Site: brandenburg
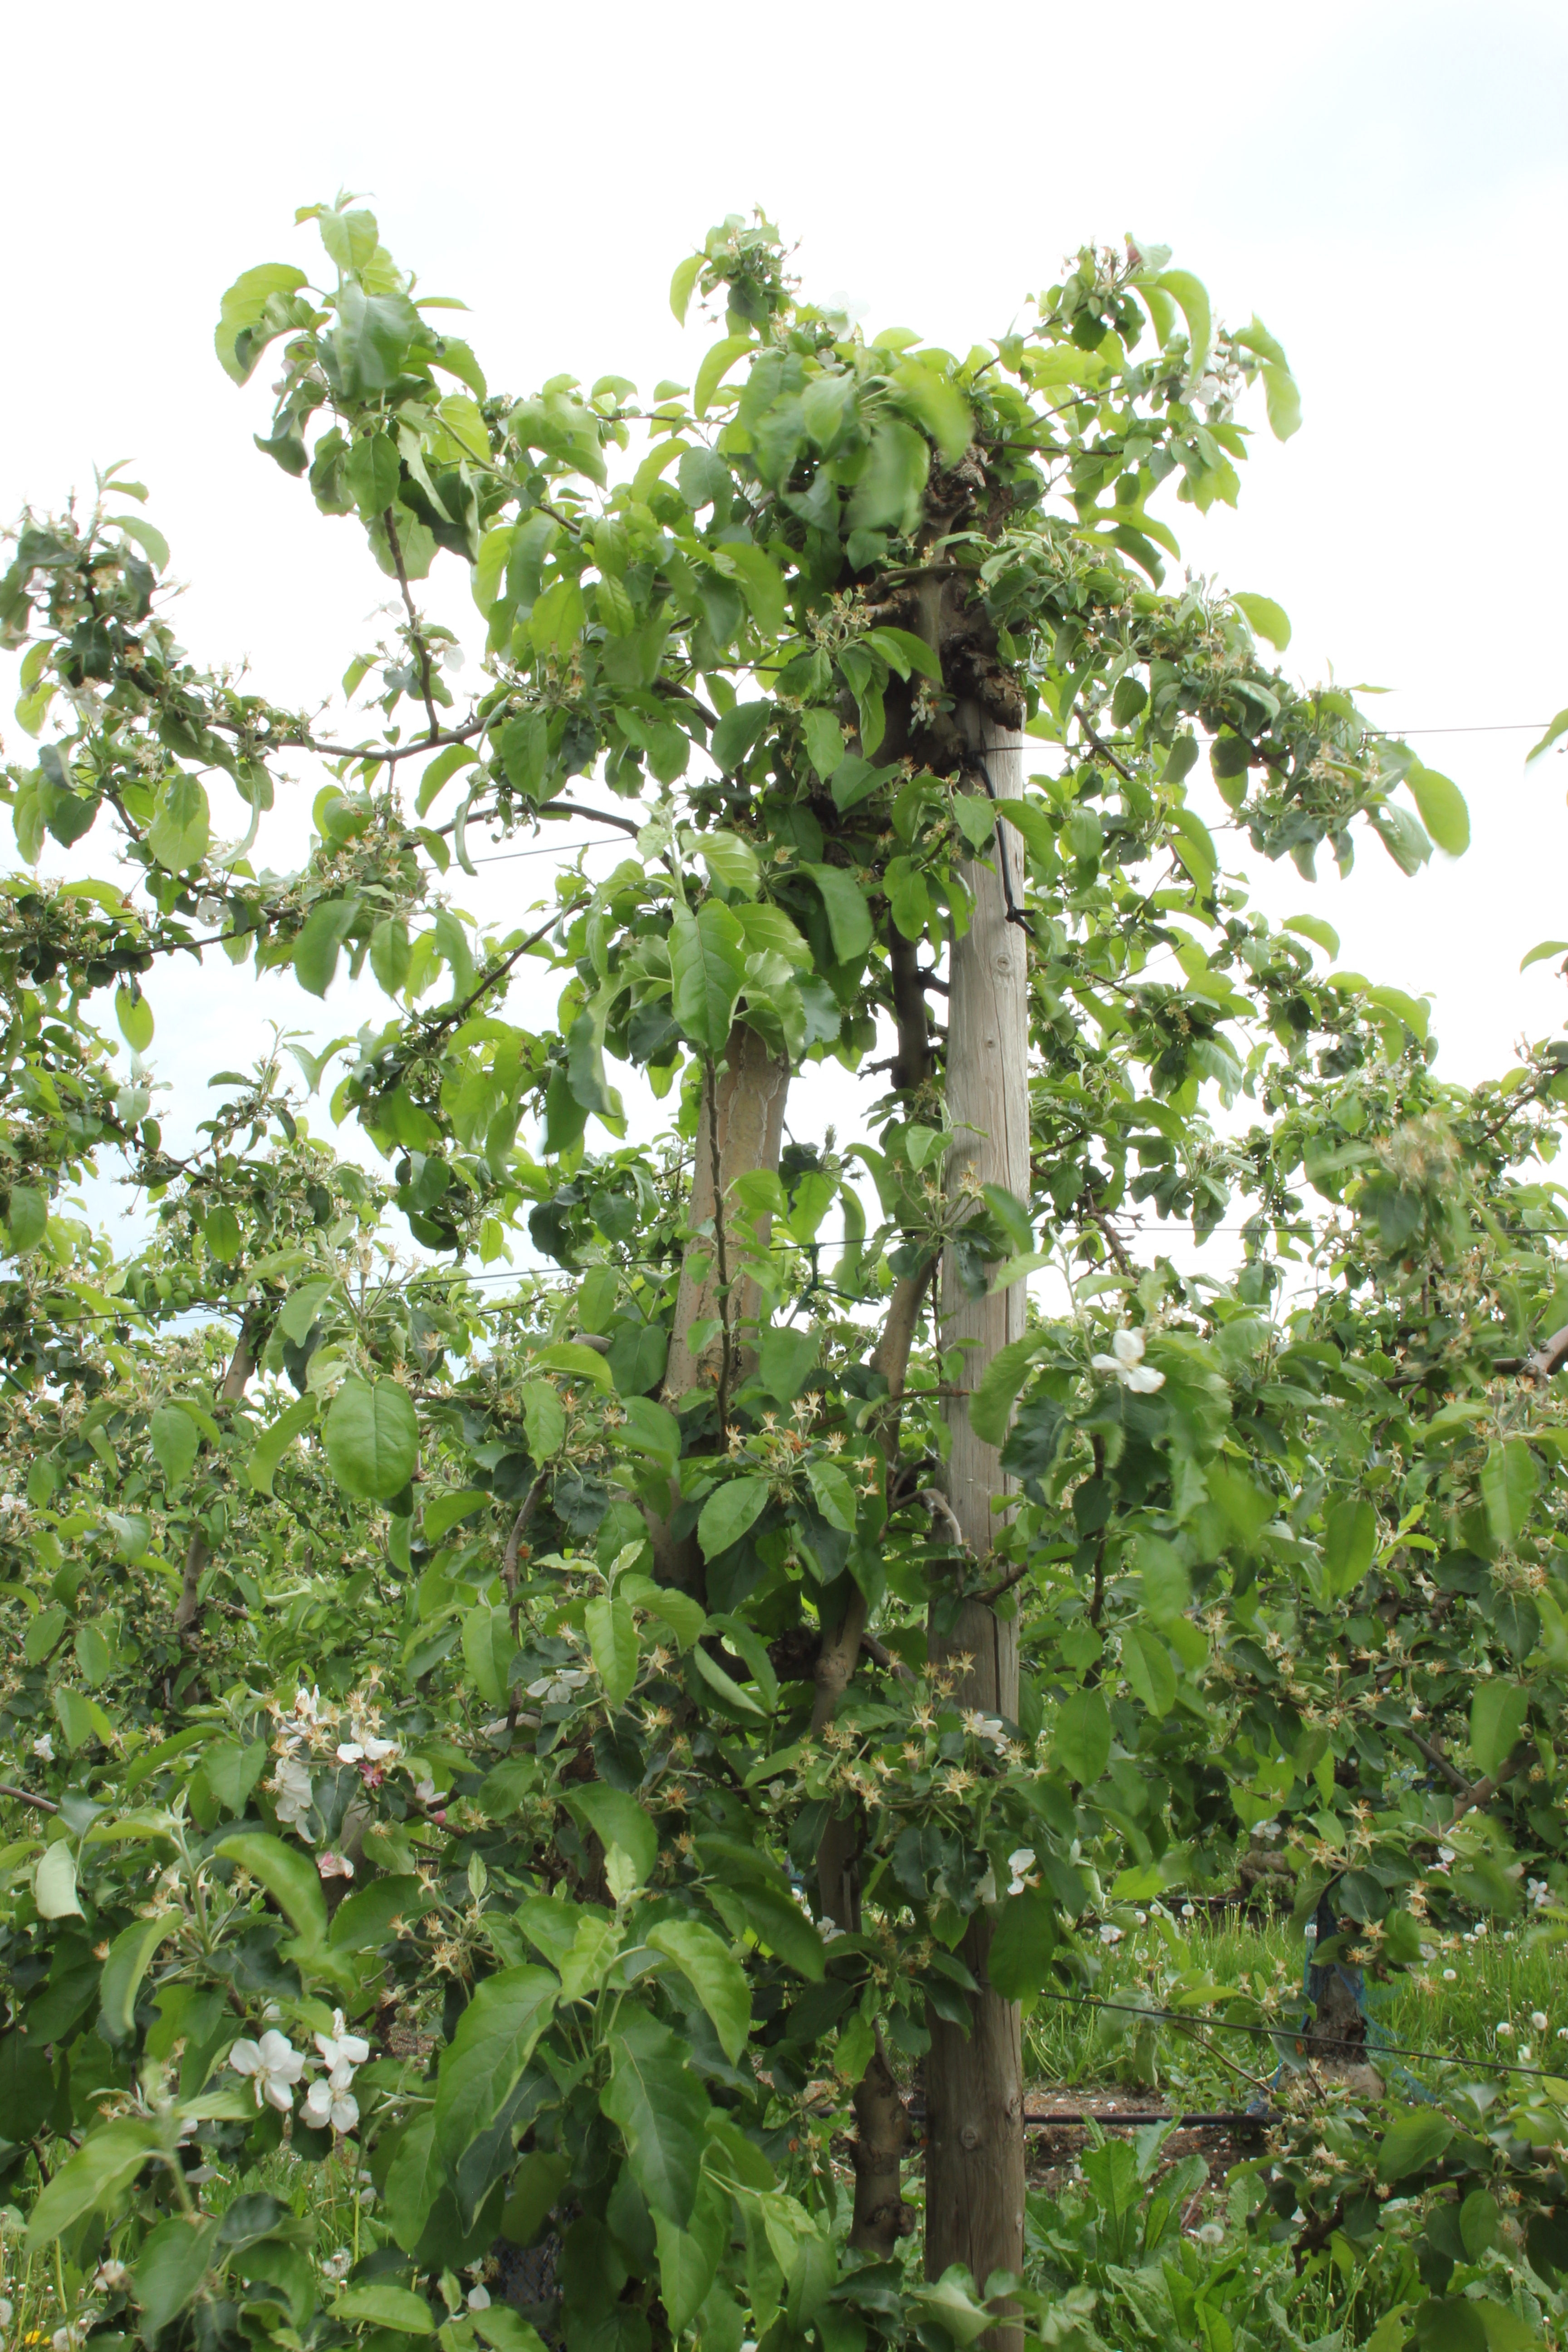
Growth stage (BBCH 67): Flowering